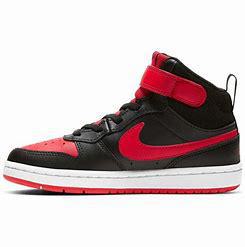
Brand: Nike
Model: Court Borough 2